Queen Charlotte triple junction

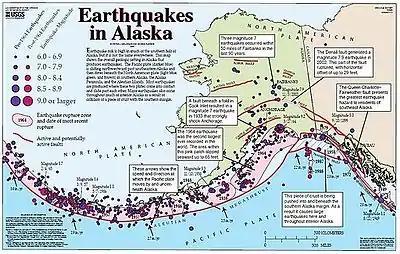
Tectonic map of Alaska and northwestern Canada showing main faults and historic earthquakes

The Queen Charlotte triple junction is a geologic triple junction where three tectonic plates meet: the Pacific plate, the North American plate, and the Explorer plate. The three plate boundaries which intersect here are the Queen Charlotte Fault, the northern Cascadia subduction zone, and the Explorer Ridge. The Queen Charlotte triple junction is currently positioned adjacent to the Queen Charlotte Sound near the Dellwood Knolls off the coast of Vancouver Island. 10 Ma to 1.5 Ma prior to the triple junction's current location, it was located southwest of Vancouver Island The movements of the triple junction have been characterized by two major shifts in the Pacific-North American Tertiary plate tectonic record. First, at approximately 40 Ma the relative plate motions switched from orthogonal convergence to right-lateral strike slip. The variance in location of the triple junction may have also been related to the formation of an independent basin block. This formation could have been produced by fore-arc bending of the Pacific plate, due to oblique underthrusting prior to 1 Ma which produced stresses sufficient to break the Pacific plate and isolate the block. Transpression of 15–30 mm/yr since 5 Ma has been taking place, as well as varying amounts of both transpression and transtension occurring before then. To the northwest of the triple junction the Pacific plate currently has 15 degrees of oblique convergence, passing under the North American plate along the Queen Charlotte transform fault zone. The Explorer plate is a small chunk of the Juan de Fuca plate that broke away from the Juan de Fuca plate about 3.5 Ma and has moved much slower with respect to North America.